List of cathedrals in Wales

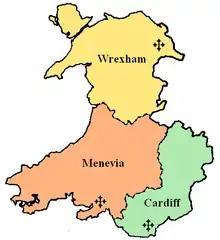
Catholic Province of Cardiff until 2024. A map of the ecclesiastical province in the Catholic Church. The crosses mark where the Cathedrals prior to 2024 of each diocese was located. The pre-2024 specific dioceses are in different colours.

The Welsh and Herefordshire operations of the Catholic Church in England and Wales is divided into three dioceses; the Diocese of Wrexham, the Diocese of Menevia and the Archdiocese of Cardiff. Together these dioceses make up the Catholic Province of Cardiff.